Johan Meriluoto

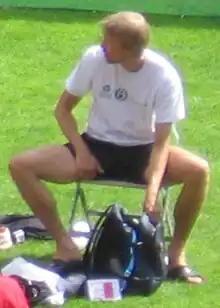
Johan Meriluoto in Kalevan kisat 2008

Johan Cristian Meriluoto (born 22 March 1974, in Porvoo) is a male triple jumper from Finland. His personal best jump is , achieved in August 2000 in Turku.